Arch

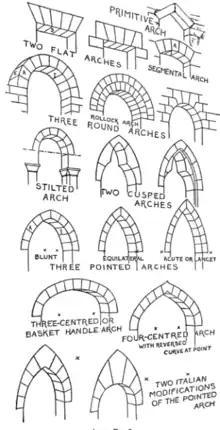
Types of arches

While building masonry arches in the not very tall buildings of the past, a practical assumption was that the stones can withstand virtually unlimited amount of pressure (up to 100 N per mm), while the tensile strength was very low, even with the mortar added between the stones, and can be effectively assumed to be zero. Under these assumptions the calculations for the arch design are greatly simplified: either a reduced-scale model can be built and tested, or a funicular curve (pressure polygon) can be calculated or modeled, and as long as this curve stays within the confines of the voussoirs, the construction will be stable (a so called "safe theorem").